Hugo Larsson (footballer)

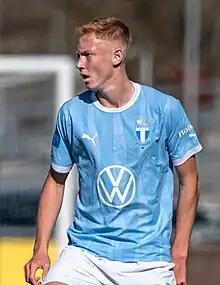
Larsson with Malmö FF in 2023

Hugo Emanuel Larsson (born 27 June 2004) is a Swedish professional footballer who plays as a midfielder for club Eintracht Frankfurt and the Sweden national team.